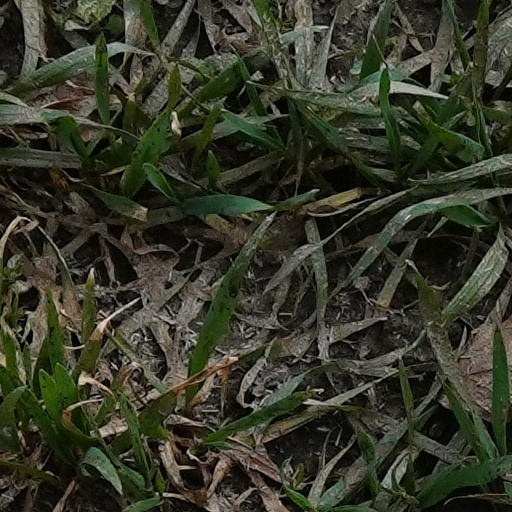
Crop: wheat